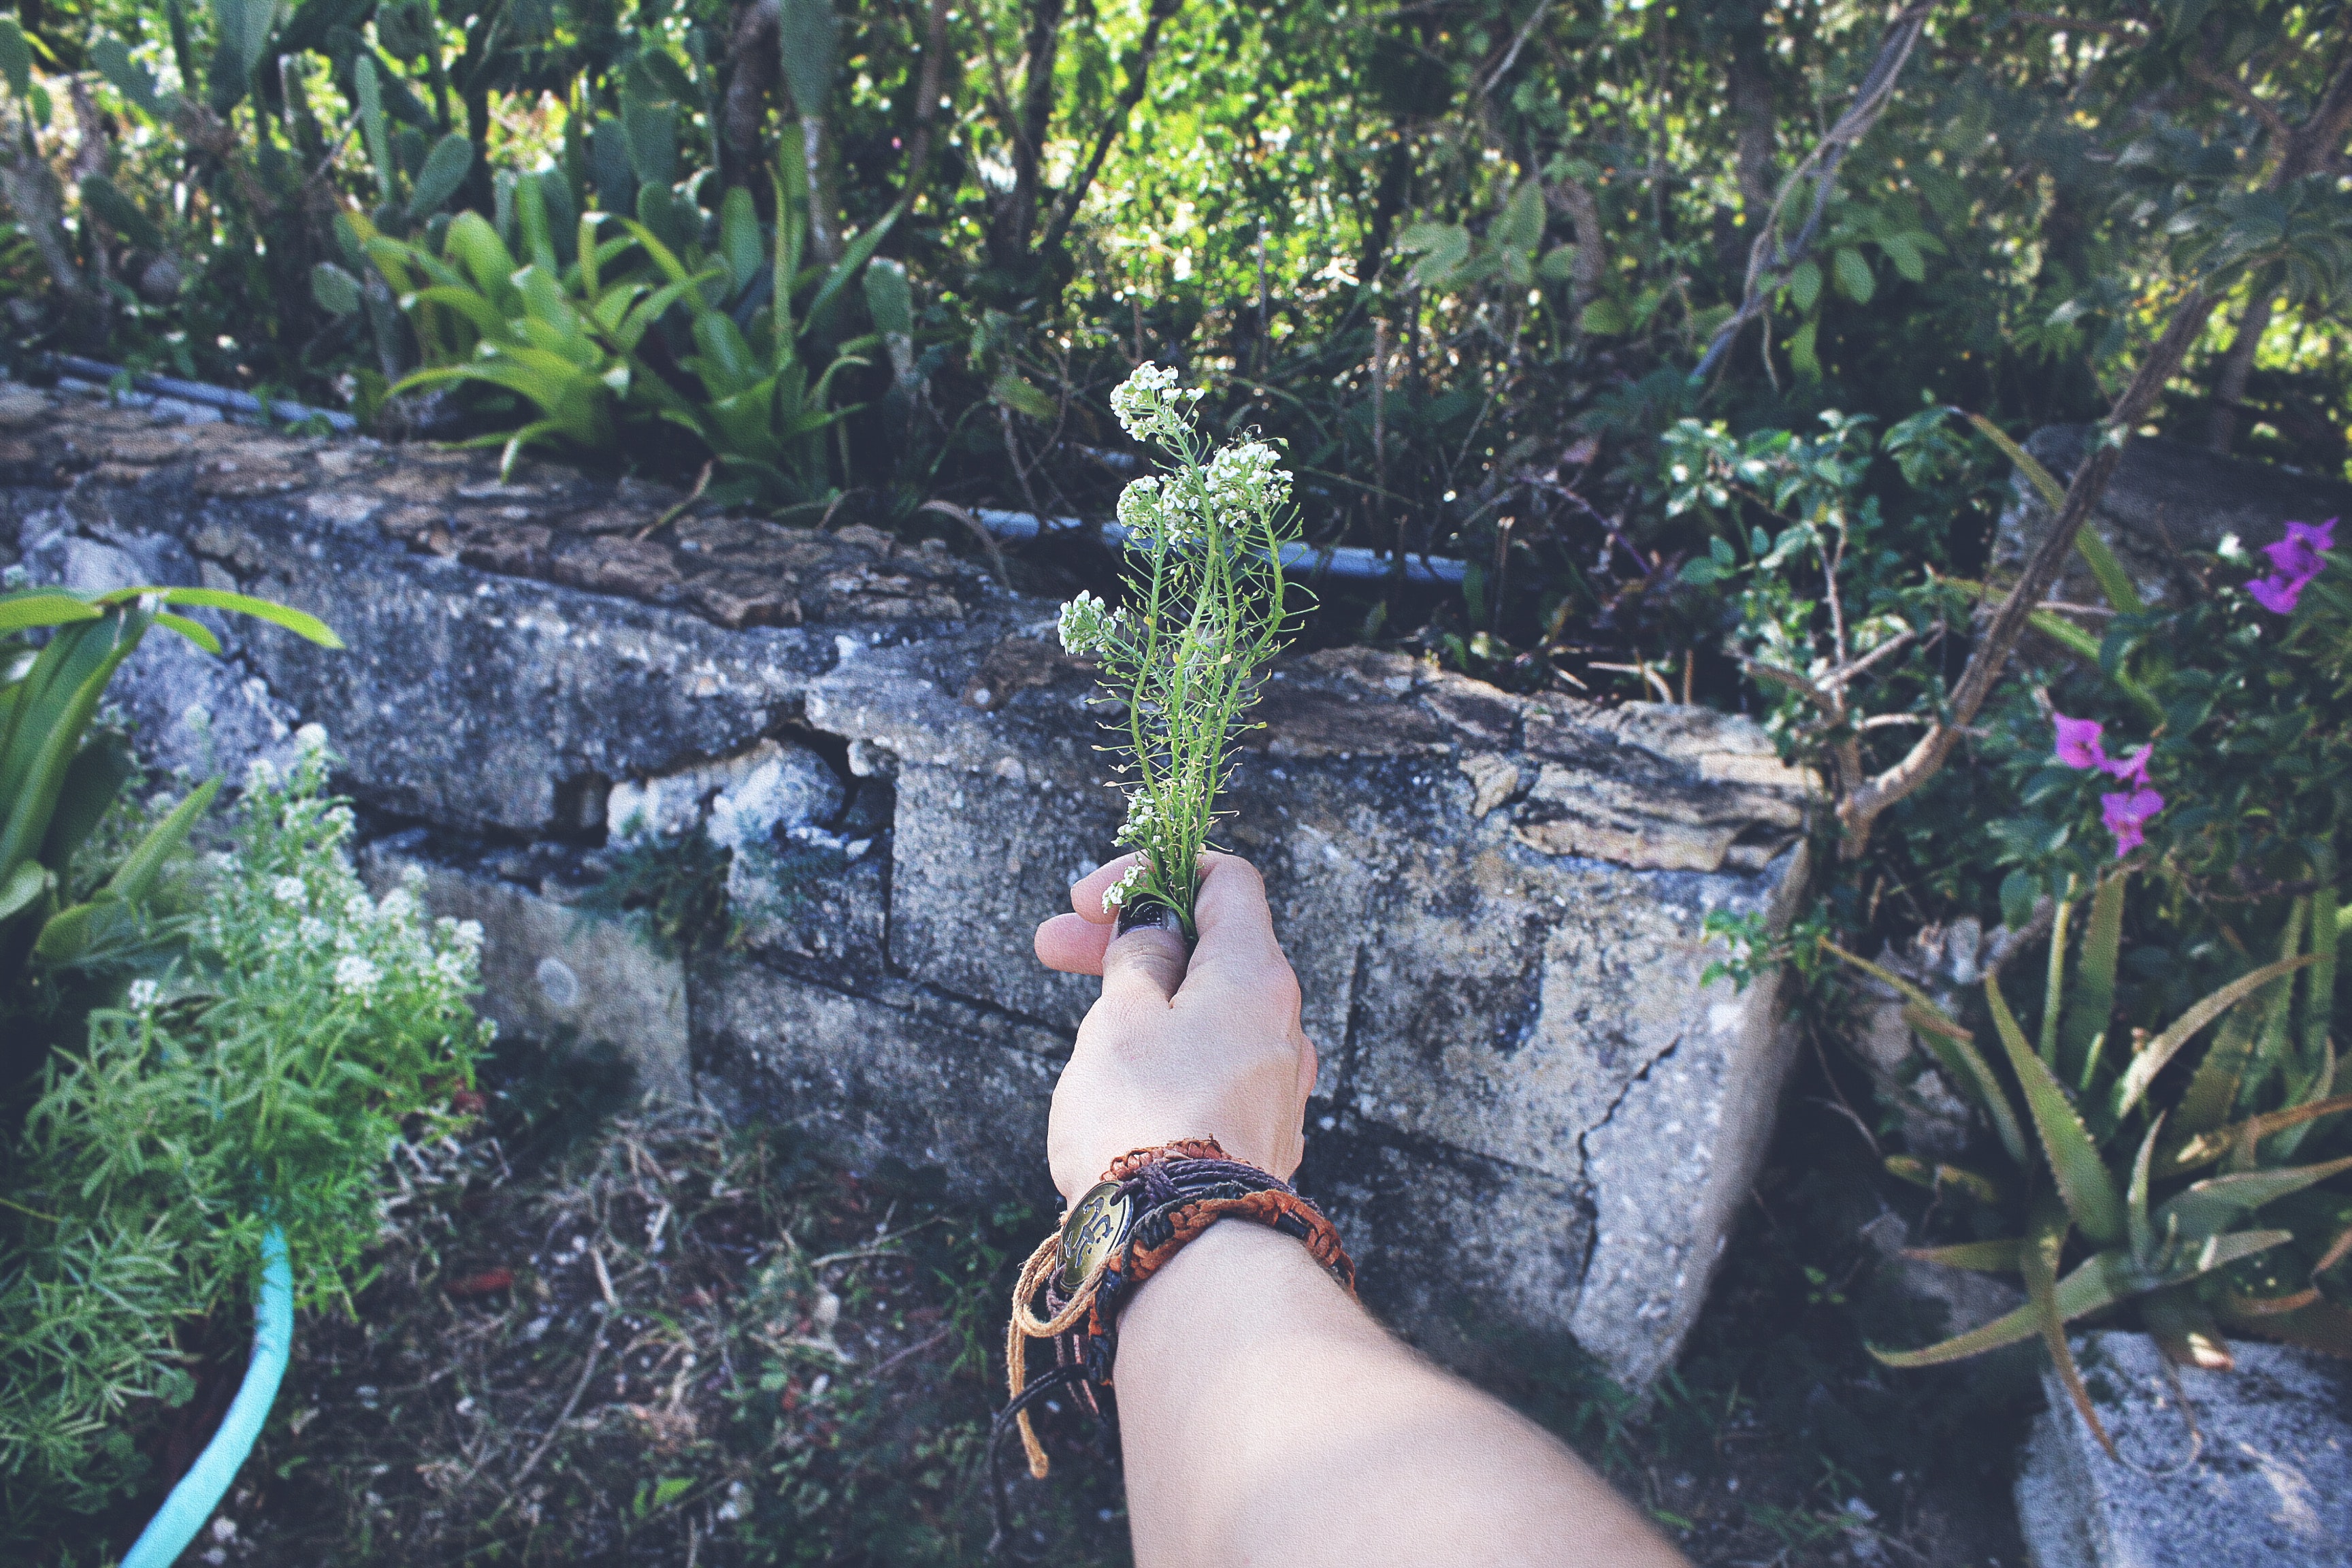
vegetation, grass, tree, botany, plant, leg, rock, organism, summer, jungle, vacation, landscape, sunlight, flower, soil, shrub, herb, forest